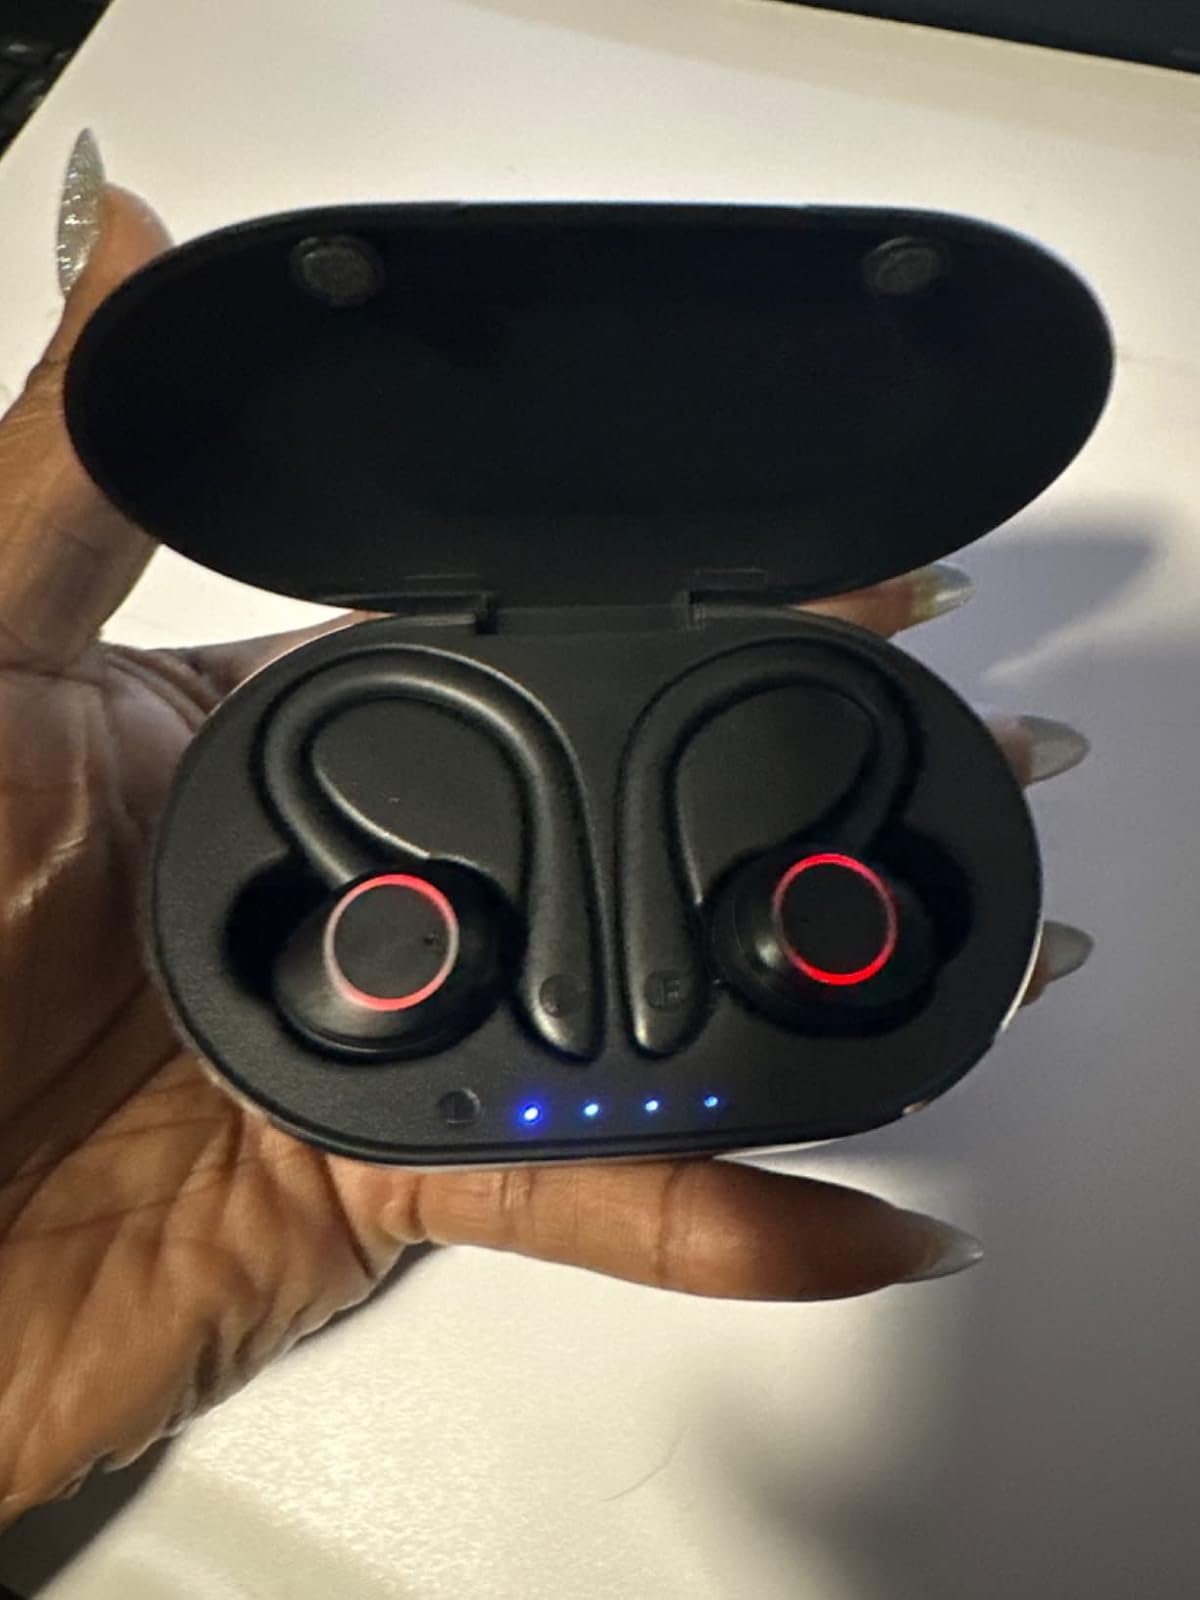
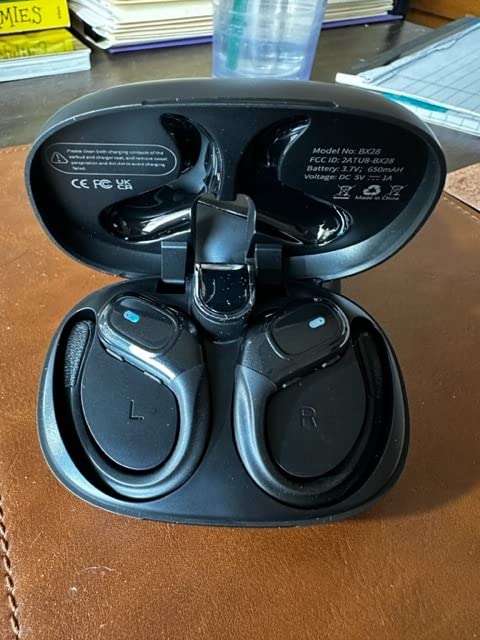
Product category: earbuds
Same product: no